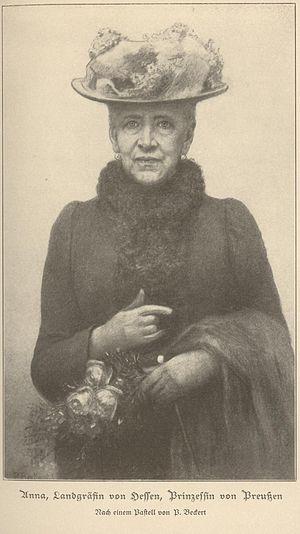
Marie Anne Frédérique de Hohenzollern, princesse de Prusse, était une nièce du roi Frédéric-Guillaume IV de Prusse, de son frère le Kaiser Guillaume Iᵉʳ et de la Kaiserin Augusta. Le monde la connait sous le prénom Anna.